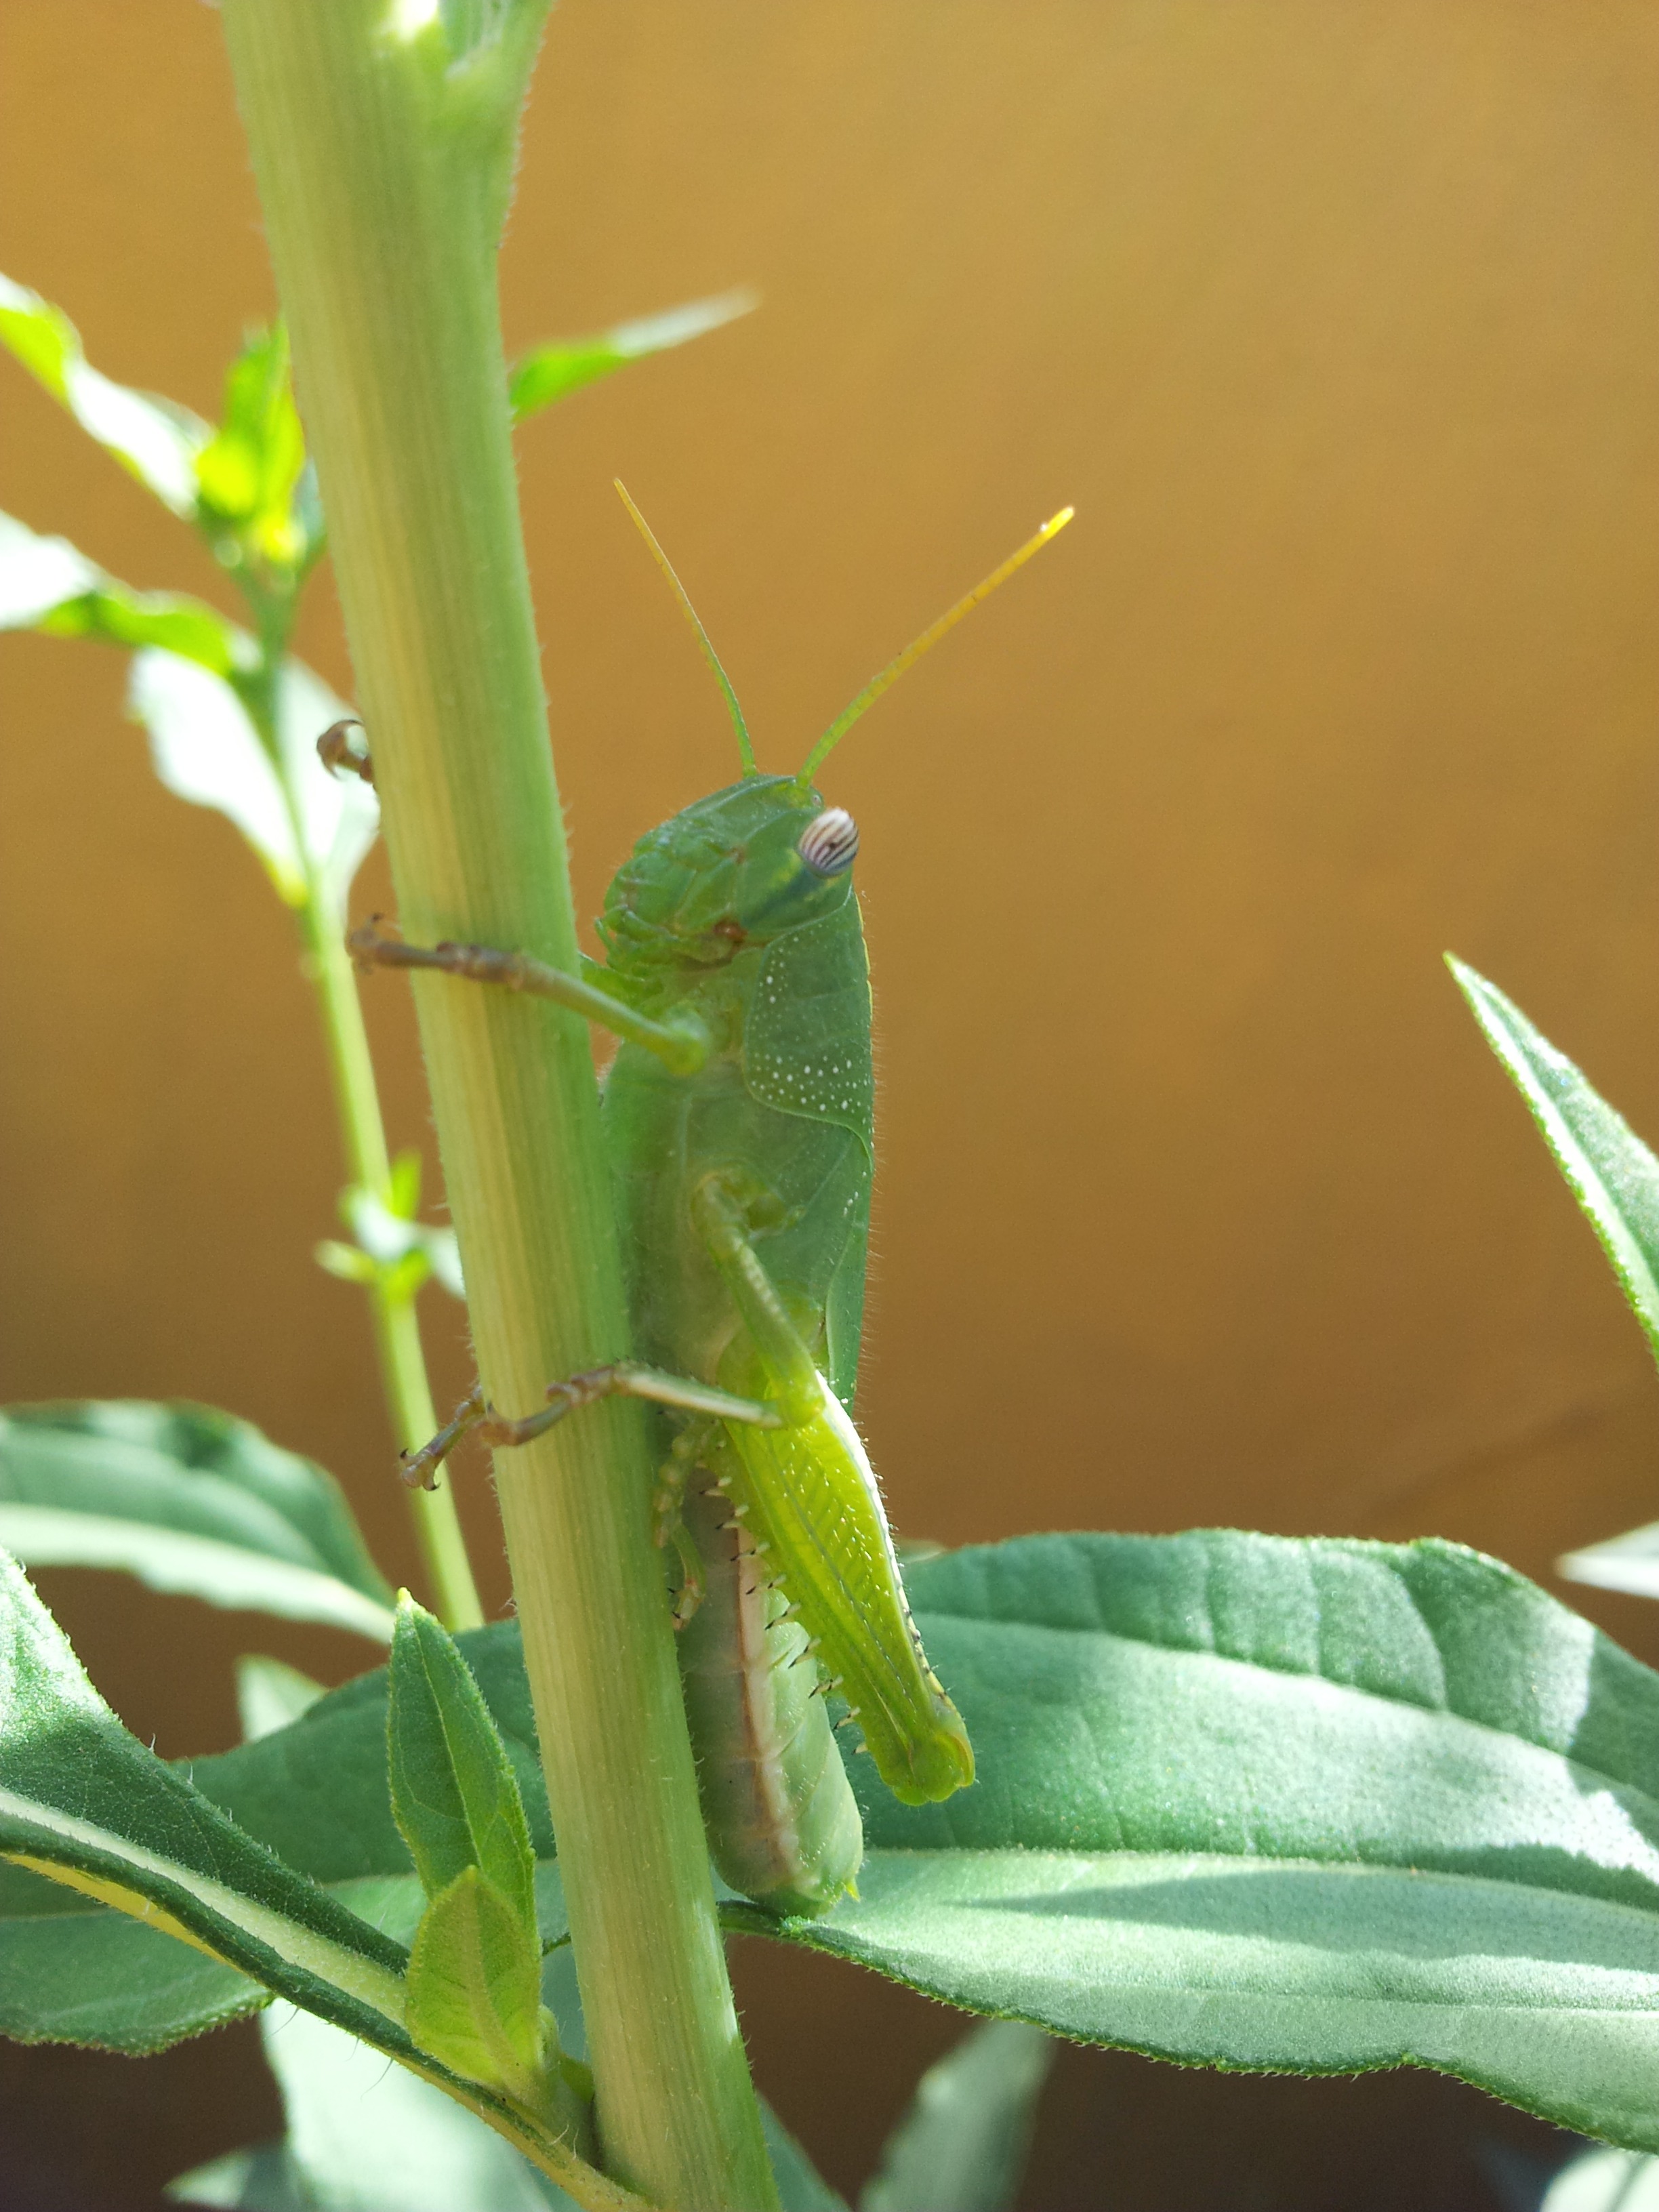
nature, green, insect, macro, fauna, invertebrate, lobster, animals, mantis, insects, grasshopper, macro photography, plant stem, cricket like insect